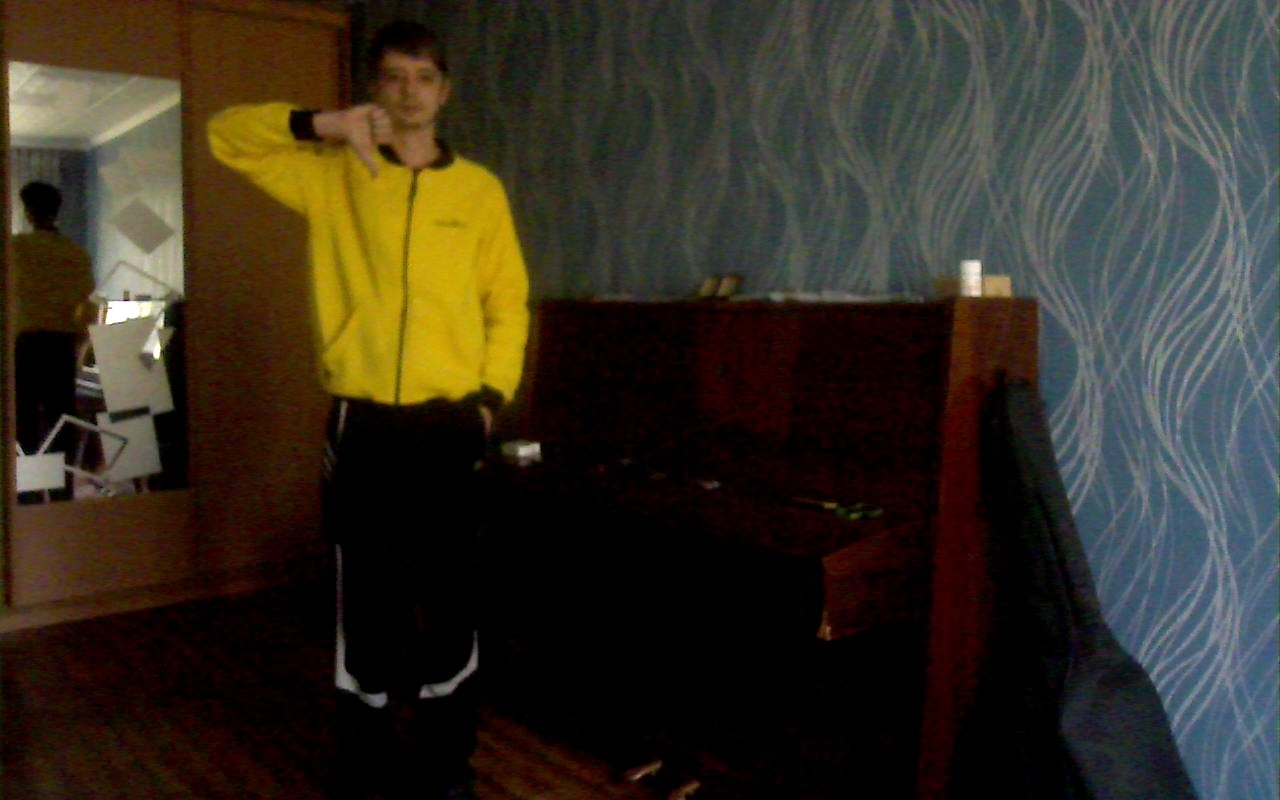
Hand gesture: dislike